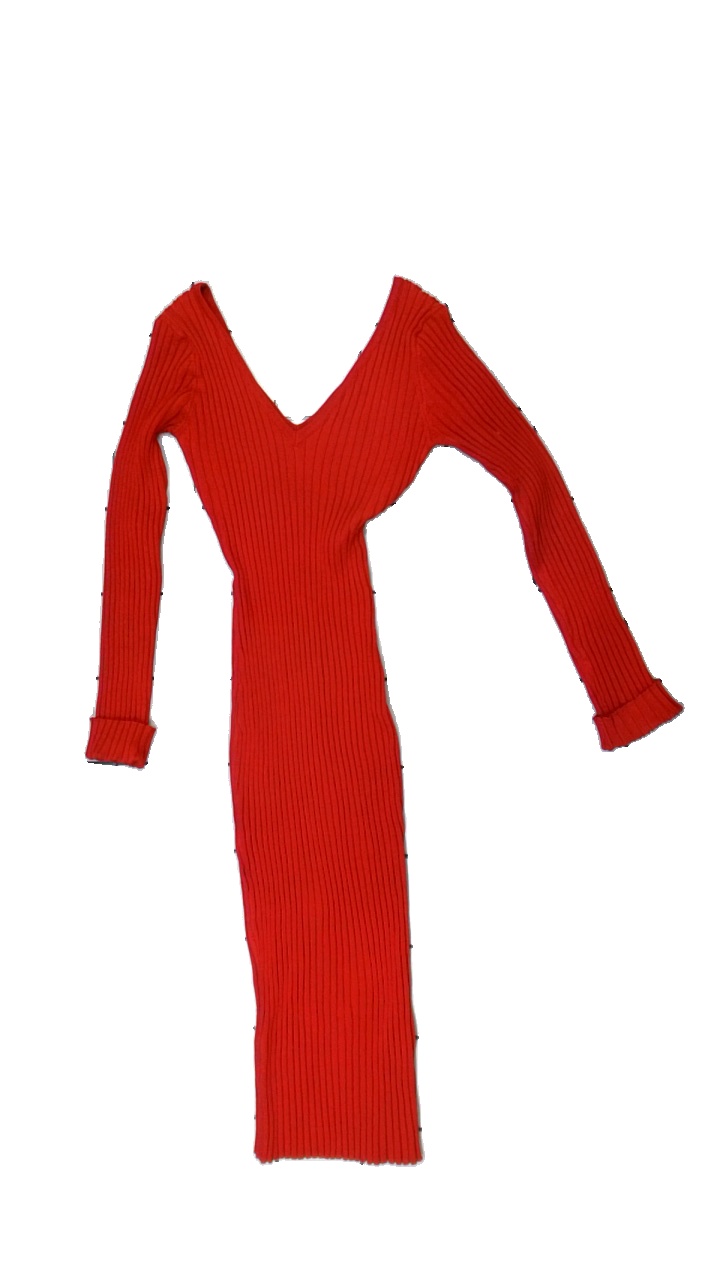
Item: Dress (Ladies)
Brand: Mc Lorene
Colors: Red
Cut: Tight, V-collar
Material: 81% viscose, 19% polyester
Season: All
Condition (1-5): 3
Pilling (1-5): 4
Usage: Reuse
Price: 50-100